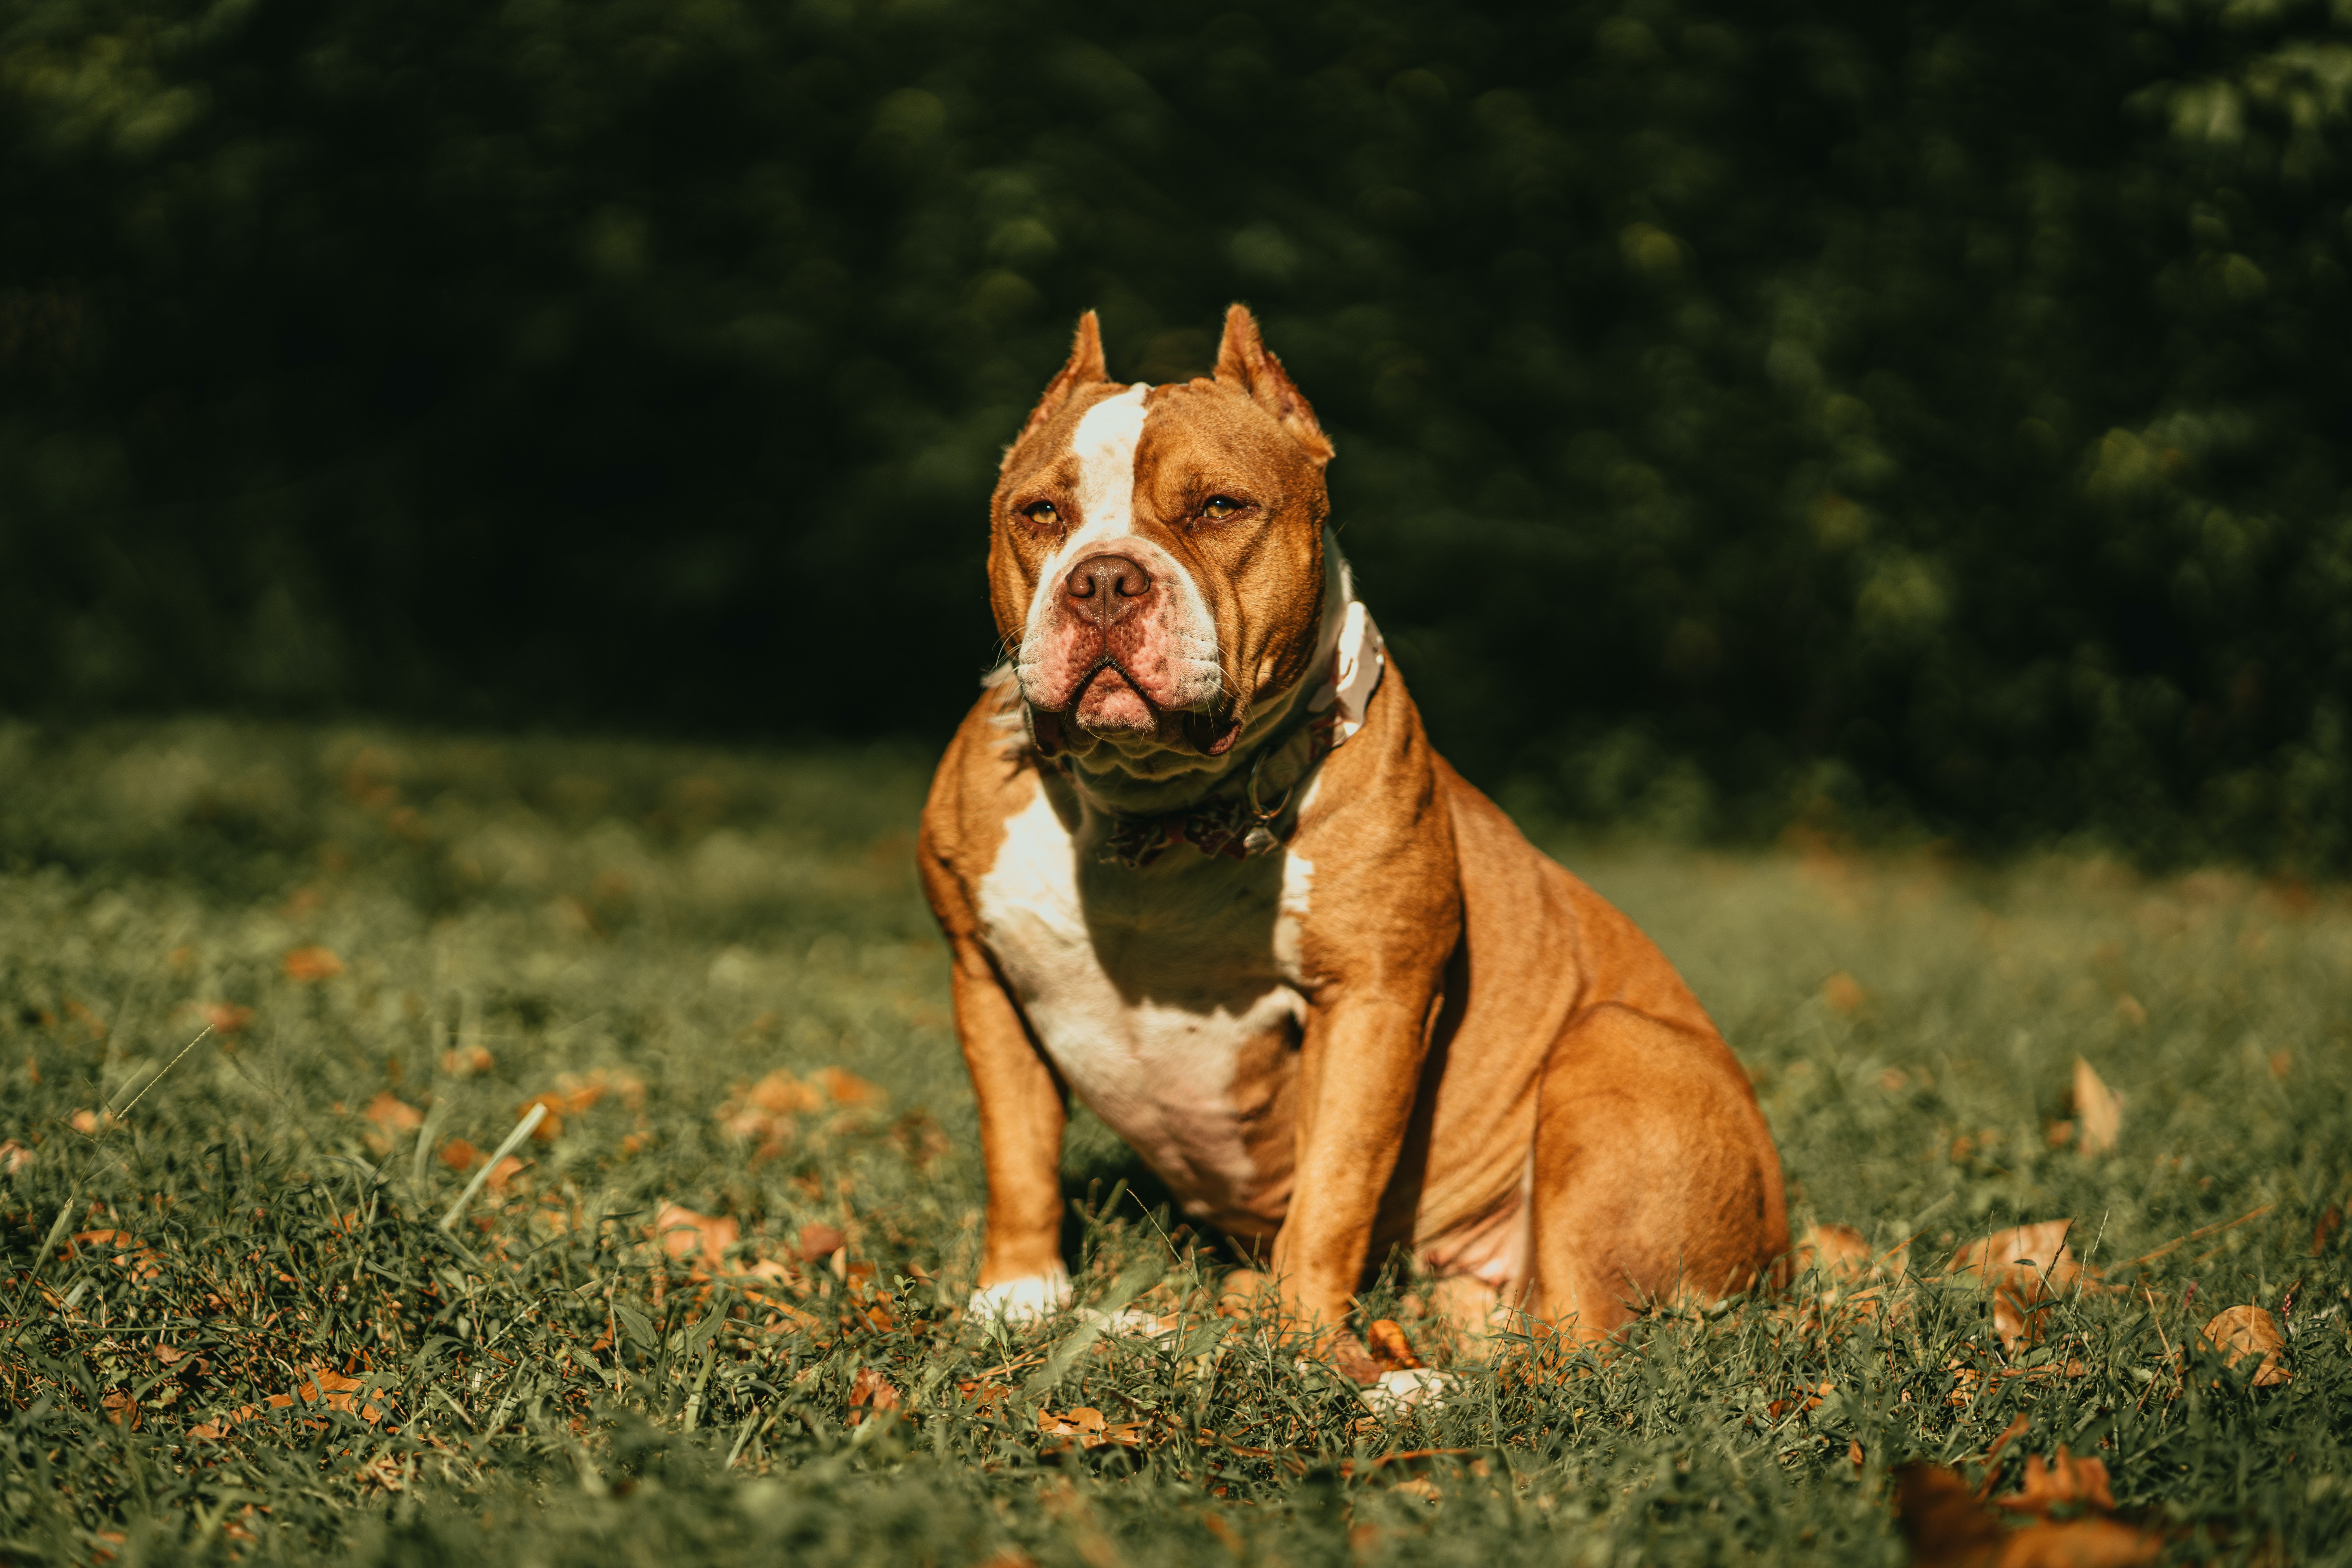
dog, plant, dog breed, carnivore, fawn, companion dog, grass, whiskers, terrestrial animal, sporting group, canidae, Molosser, tree, grassland, working dog, tail, non sporting group, wrinkle, ancient dog breeds, People in nature